Glenn Research Center

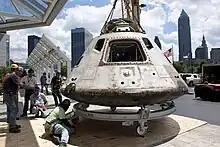
The Apollo Command Module of the 1973 Skylab 3 mission being moved to the Great Lakes Science Center

In September 2009, the Glenn Research Center closed its Visitor Center and sent many of its displays to the Great Lakes Science Center. The move was intended to reduce the public-relations budget; provide easier access to the general public, especially the under-served community; and bring the NASA Glenn facility more public exposure by putting the displays at the much more visited science center in Cleveland. Compared to the 60,000 visitors per year at its former site, the new Glenn Visitor Center section of the Great Lakes Science Center drew 330,000 visitors in its first year.